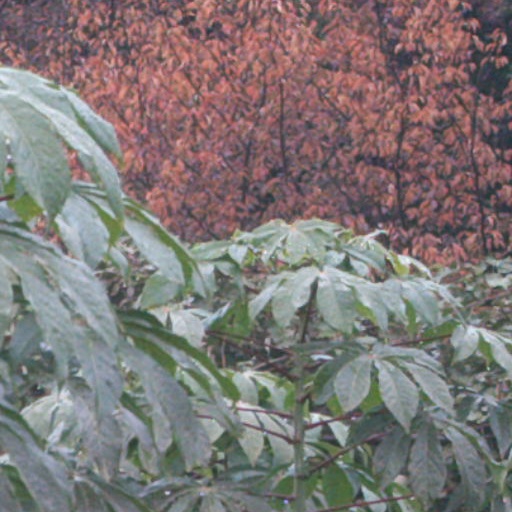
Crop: cassava